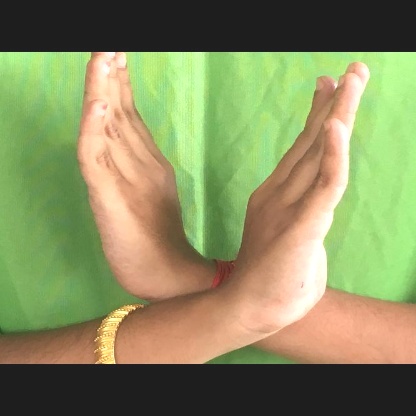
Mudra: Swastikam